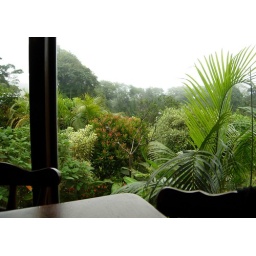
Lots of birds frequented the trees just outside the dining room much to the delight of the birdwatchers in the hotel.